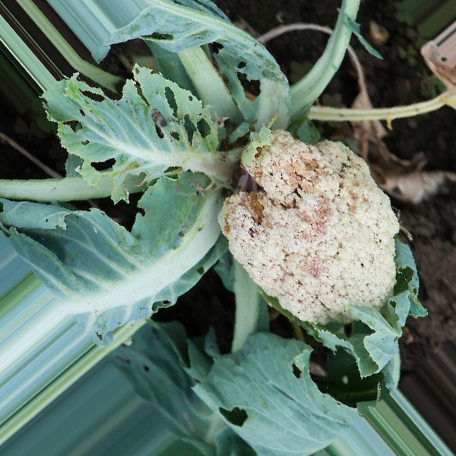
Label: Bacterial spot rot